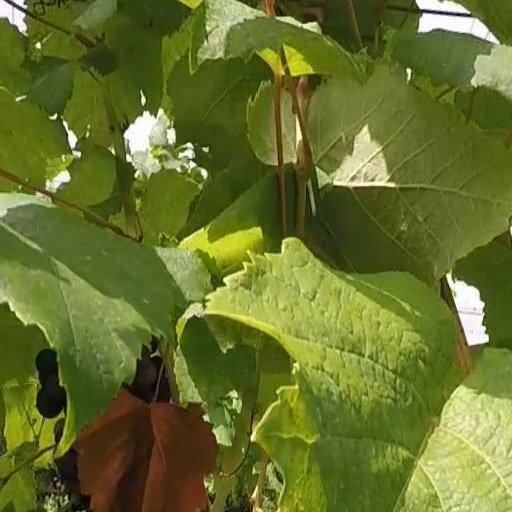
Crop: grape